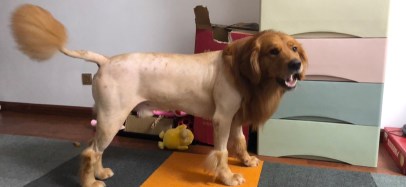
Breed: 5355-n000126-golden_retriever